Bernie Sanders 2016 presidential campaign

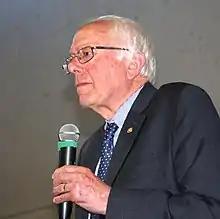
Sanders in Minneapolis facing the first large crowd of his campaign, May 31, 2015

Sanders's previous political successes were in Vermont. He has been politically active nearly his entire adult life. While in college, Sanders protested against police brutality, led a weeks-long sit-in against housing segregation, and worked as an organizer for the Congress of Racial Equality. In 1963, he travelled to Washington D.C. to attend the March on Washington for Jobs and Freedom. As mayor of Burlington, Sanders played a prominent role in building support in Vermont for Jesse Jackson's presidential campaigns in 1984 and 1988.